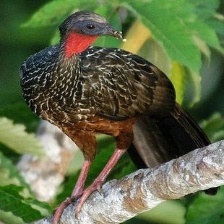
Species: BAND TAILED GUAN
Scientific name: PENELOPE ARGYROTIS